African Americans in California

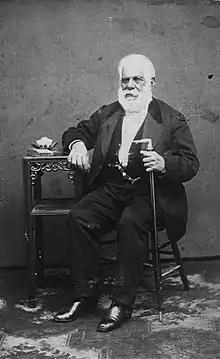
Pío Pico who was California's last governor under Mexican rule, was of mixed Spanish, Native American, and African descent

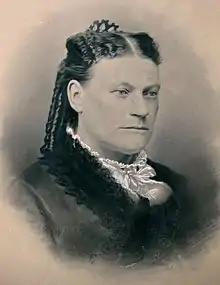
Juana Briones de Miranda, the "founding mother of San Francisco", was of mixed-race with African ancestry

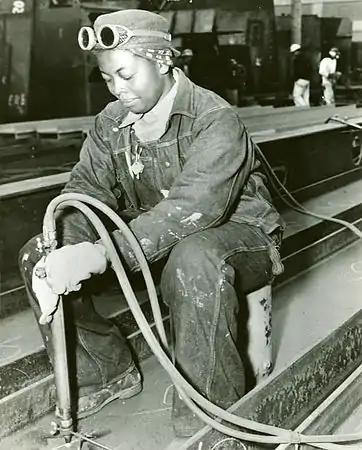
African American worker Richmond Shipyards (April 1943)

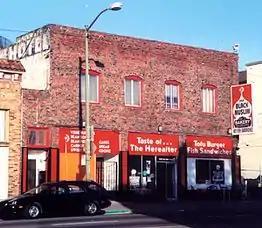
Your Black Muslim Bakery #1, formerly on San Pablo Avenue in Oakland

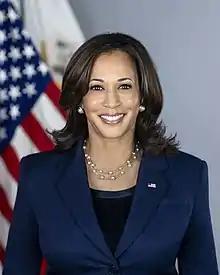
Kamala Harris

African American Californians or Black Californians are residents of the state of California who are of African ancestry. According to 2019 United States Census Bureau estimates, those identified solely as African American or Black constituted 5.8% or 2,282,144 residents in California. Including an additional 1.2% who identified as having partial African ancestry, the figure was 7.0% (2.8 million residents). As of 2021, California has the largest multiracial African American population by number in the United States. African Americans are the fourth largest ethnic group in California after Hispanics, Whites, and Asians. Asians outnumbered African Americans in the 1980s.